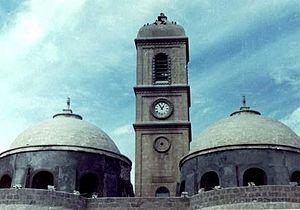
Mossoul est la seconde ville d'Irak par son importance, chef-lieu de la province de Ninive, en Haute Mésopotamie, dans le Nord du pays.
Lucien Douillard est un architecte français né le 15 janvier 1829 à Nantes et mort le 21 juillet 1888 à Paris.